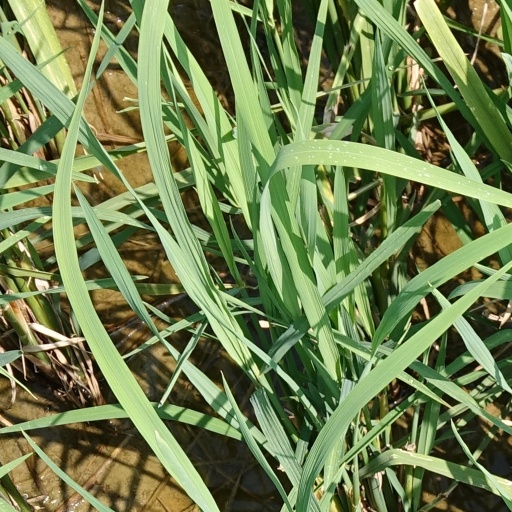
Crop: rice